2019 London Marathon

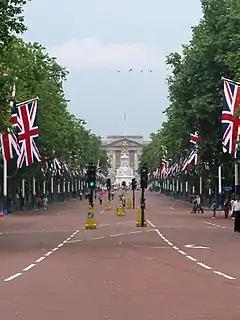
The Mall, the location of the finish of the race.

The marathon distance is officially long as sanctioned by World Athletics (IAAF). The London Marathon is run over a mainly flat course, starting in Blackheath. The course begins at four separate points and they converge after during which the course is downhill. At just after into the race, the runners reach the 19th-century clipper "Cutty Sark" docked in Greenwich and at about halfway into the race, the runners cross Tower Bridge before heading east into Shadwell and Canary Wharf. After winding through Canary Wharf, the route returns through Shadwell on the other side of the road to which it entered before passing through Tower Hill. The runners enter the underpass in Blackfriars before running along the Thames Embankment, past Westminster and onto Birdcage Walk. The course then runs parallel to St James's Park before turning onto The Mall and finishing in front of Buckingham Palace.